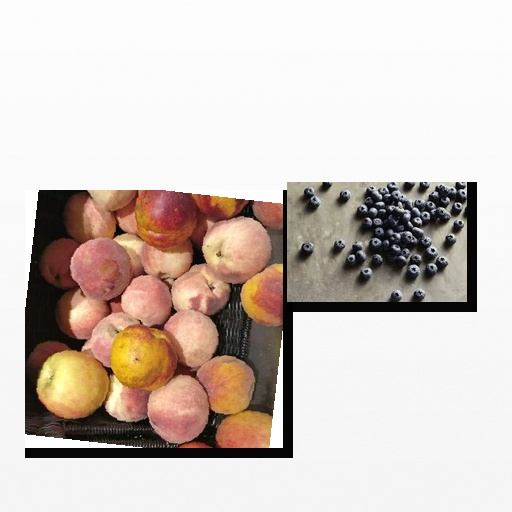
Food items: blueberry, peach